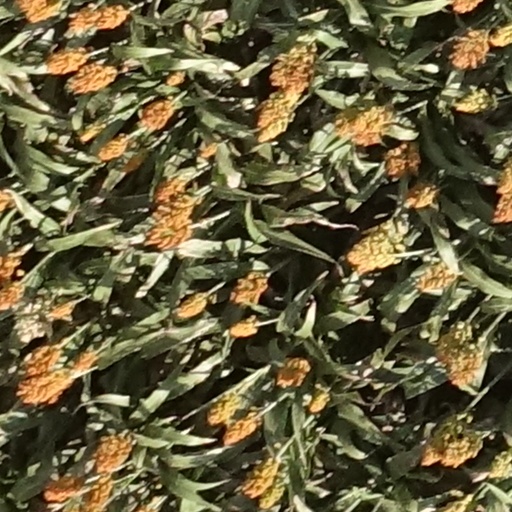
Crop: sorghum